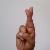
The image shows a hand gesture representing the letter 'R' in Indian Sign Language.